Bofors 37 mm anti-tank gun

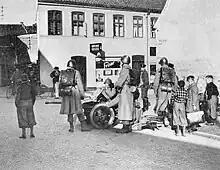
A Danish gun with its crew during the Invasion of Denmark, 9 April 1940, two of the crew were later killed

Even though only one Bofors AT-gun was in action in the invasion of Denmark, it damaged two tanks, and shot the tracks off another tank, before its crew were either wounded or killed by a German tank destroyer which drove over the gun. The gun is now at the Tøjhusmuseet in Copenhagen.